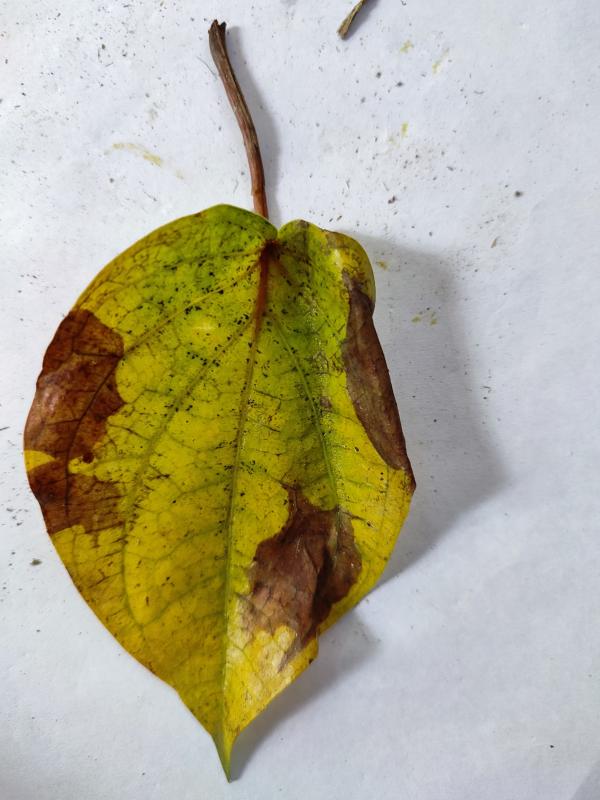
Label: Dried_Leaf